Lo Fu Tau

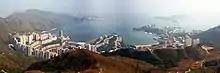

Lo Fu Tau is the tallest mountain in the Discovery Bay area. It is a popular spot for hiking and trail running enthusiasts. To the south is Mui Wo, while to the east is Discovery Bay.